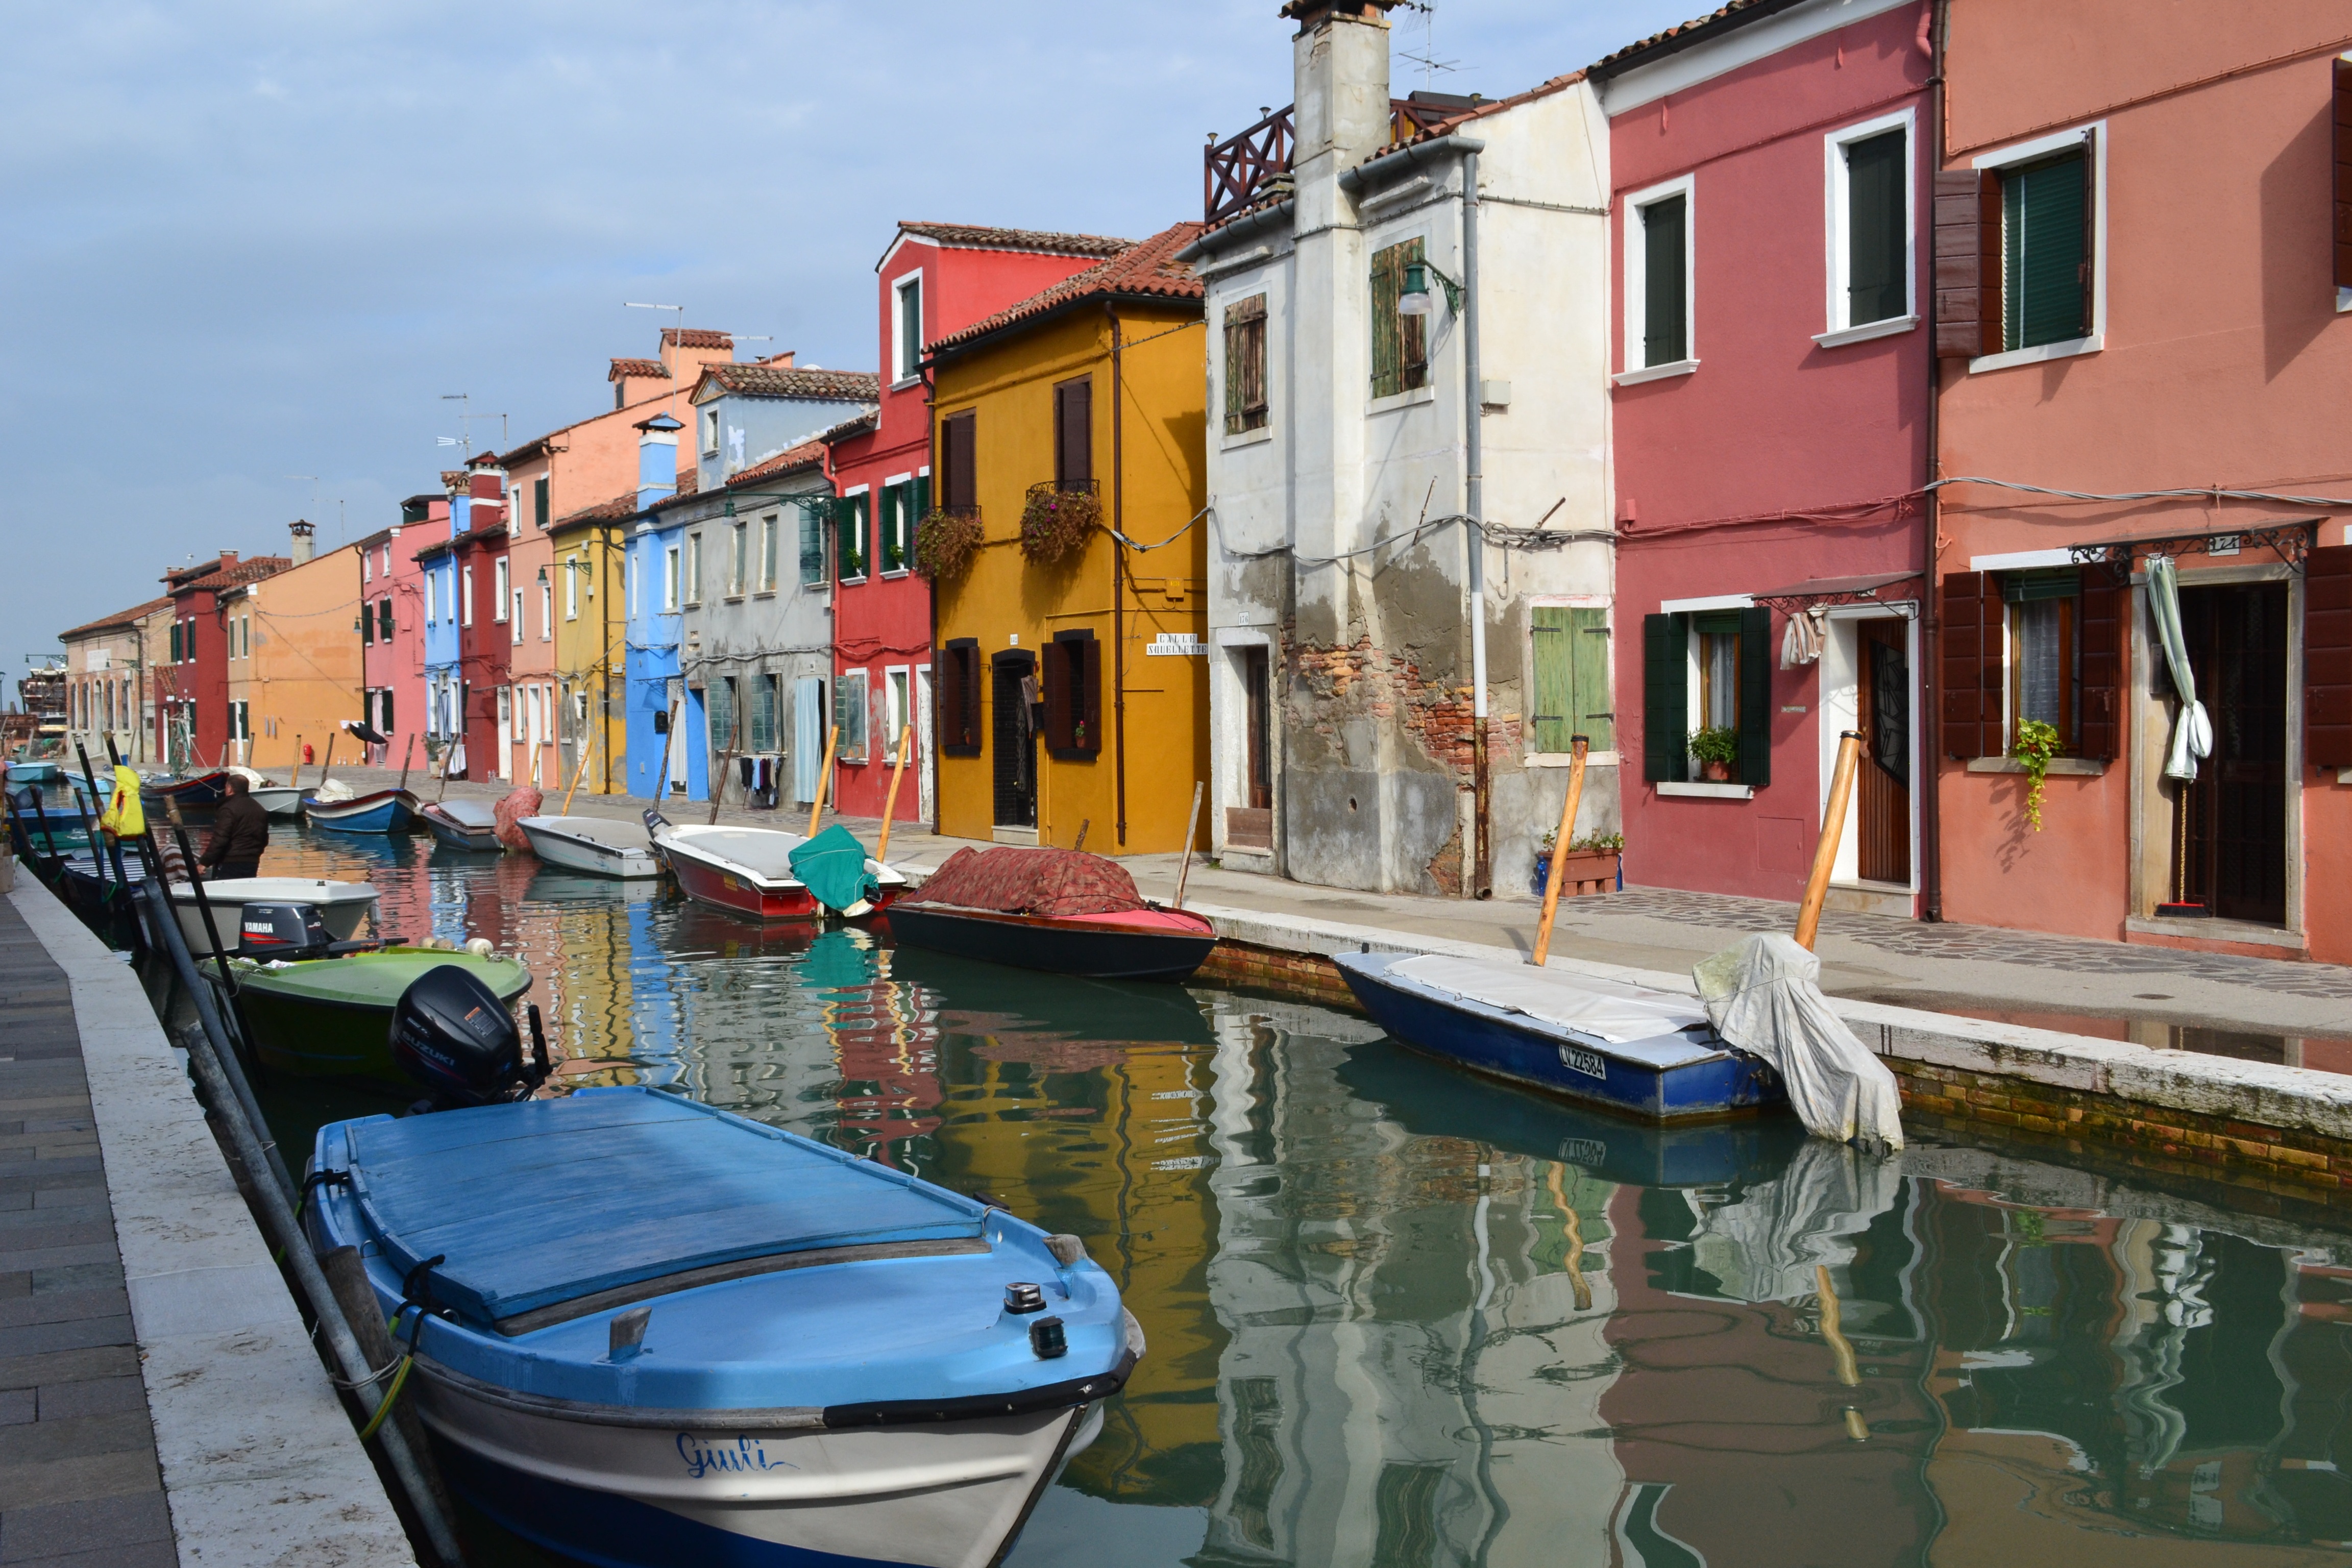
water, boat, town, canal, vacation, vehicle, italy, venice, waterway, body of water, boats, reflections, channel, multicolor, burano, burano island, colorful house